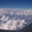
Label: cloud